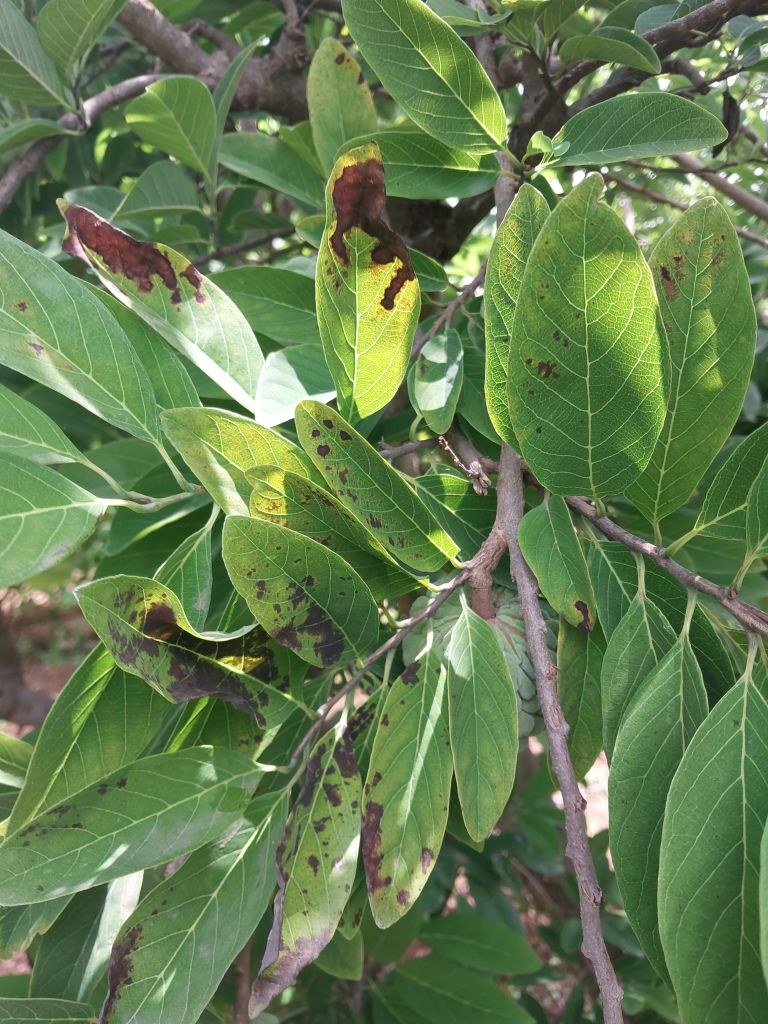
Disease label: Leaf spot on Leaves